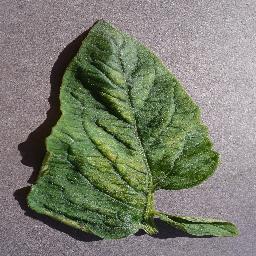
Label: Tomato___Spider_mites Two-spotted_spider_mite